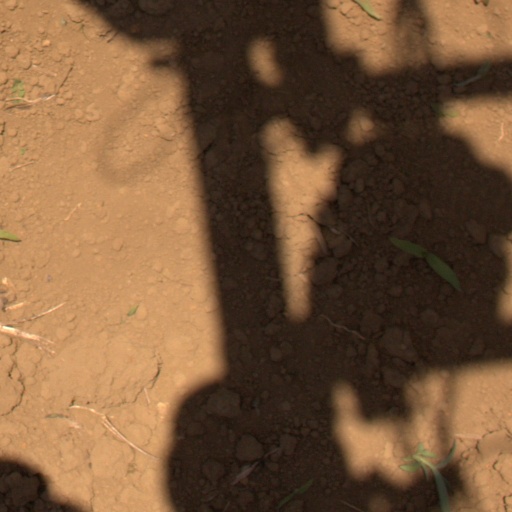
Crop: Jerusalem artichoke